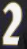
Number: 2